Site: brandenburg
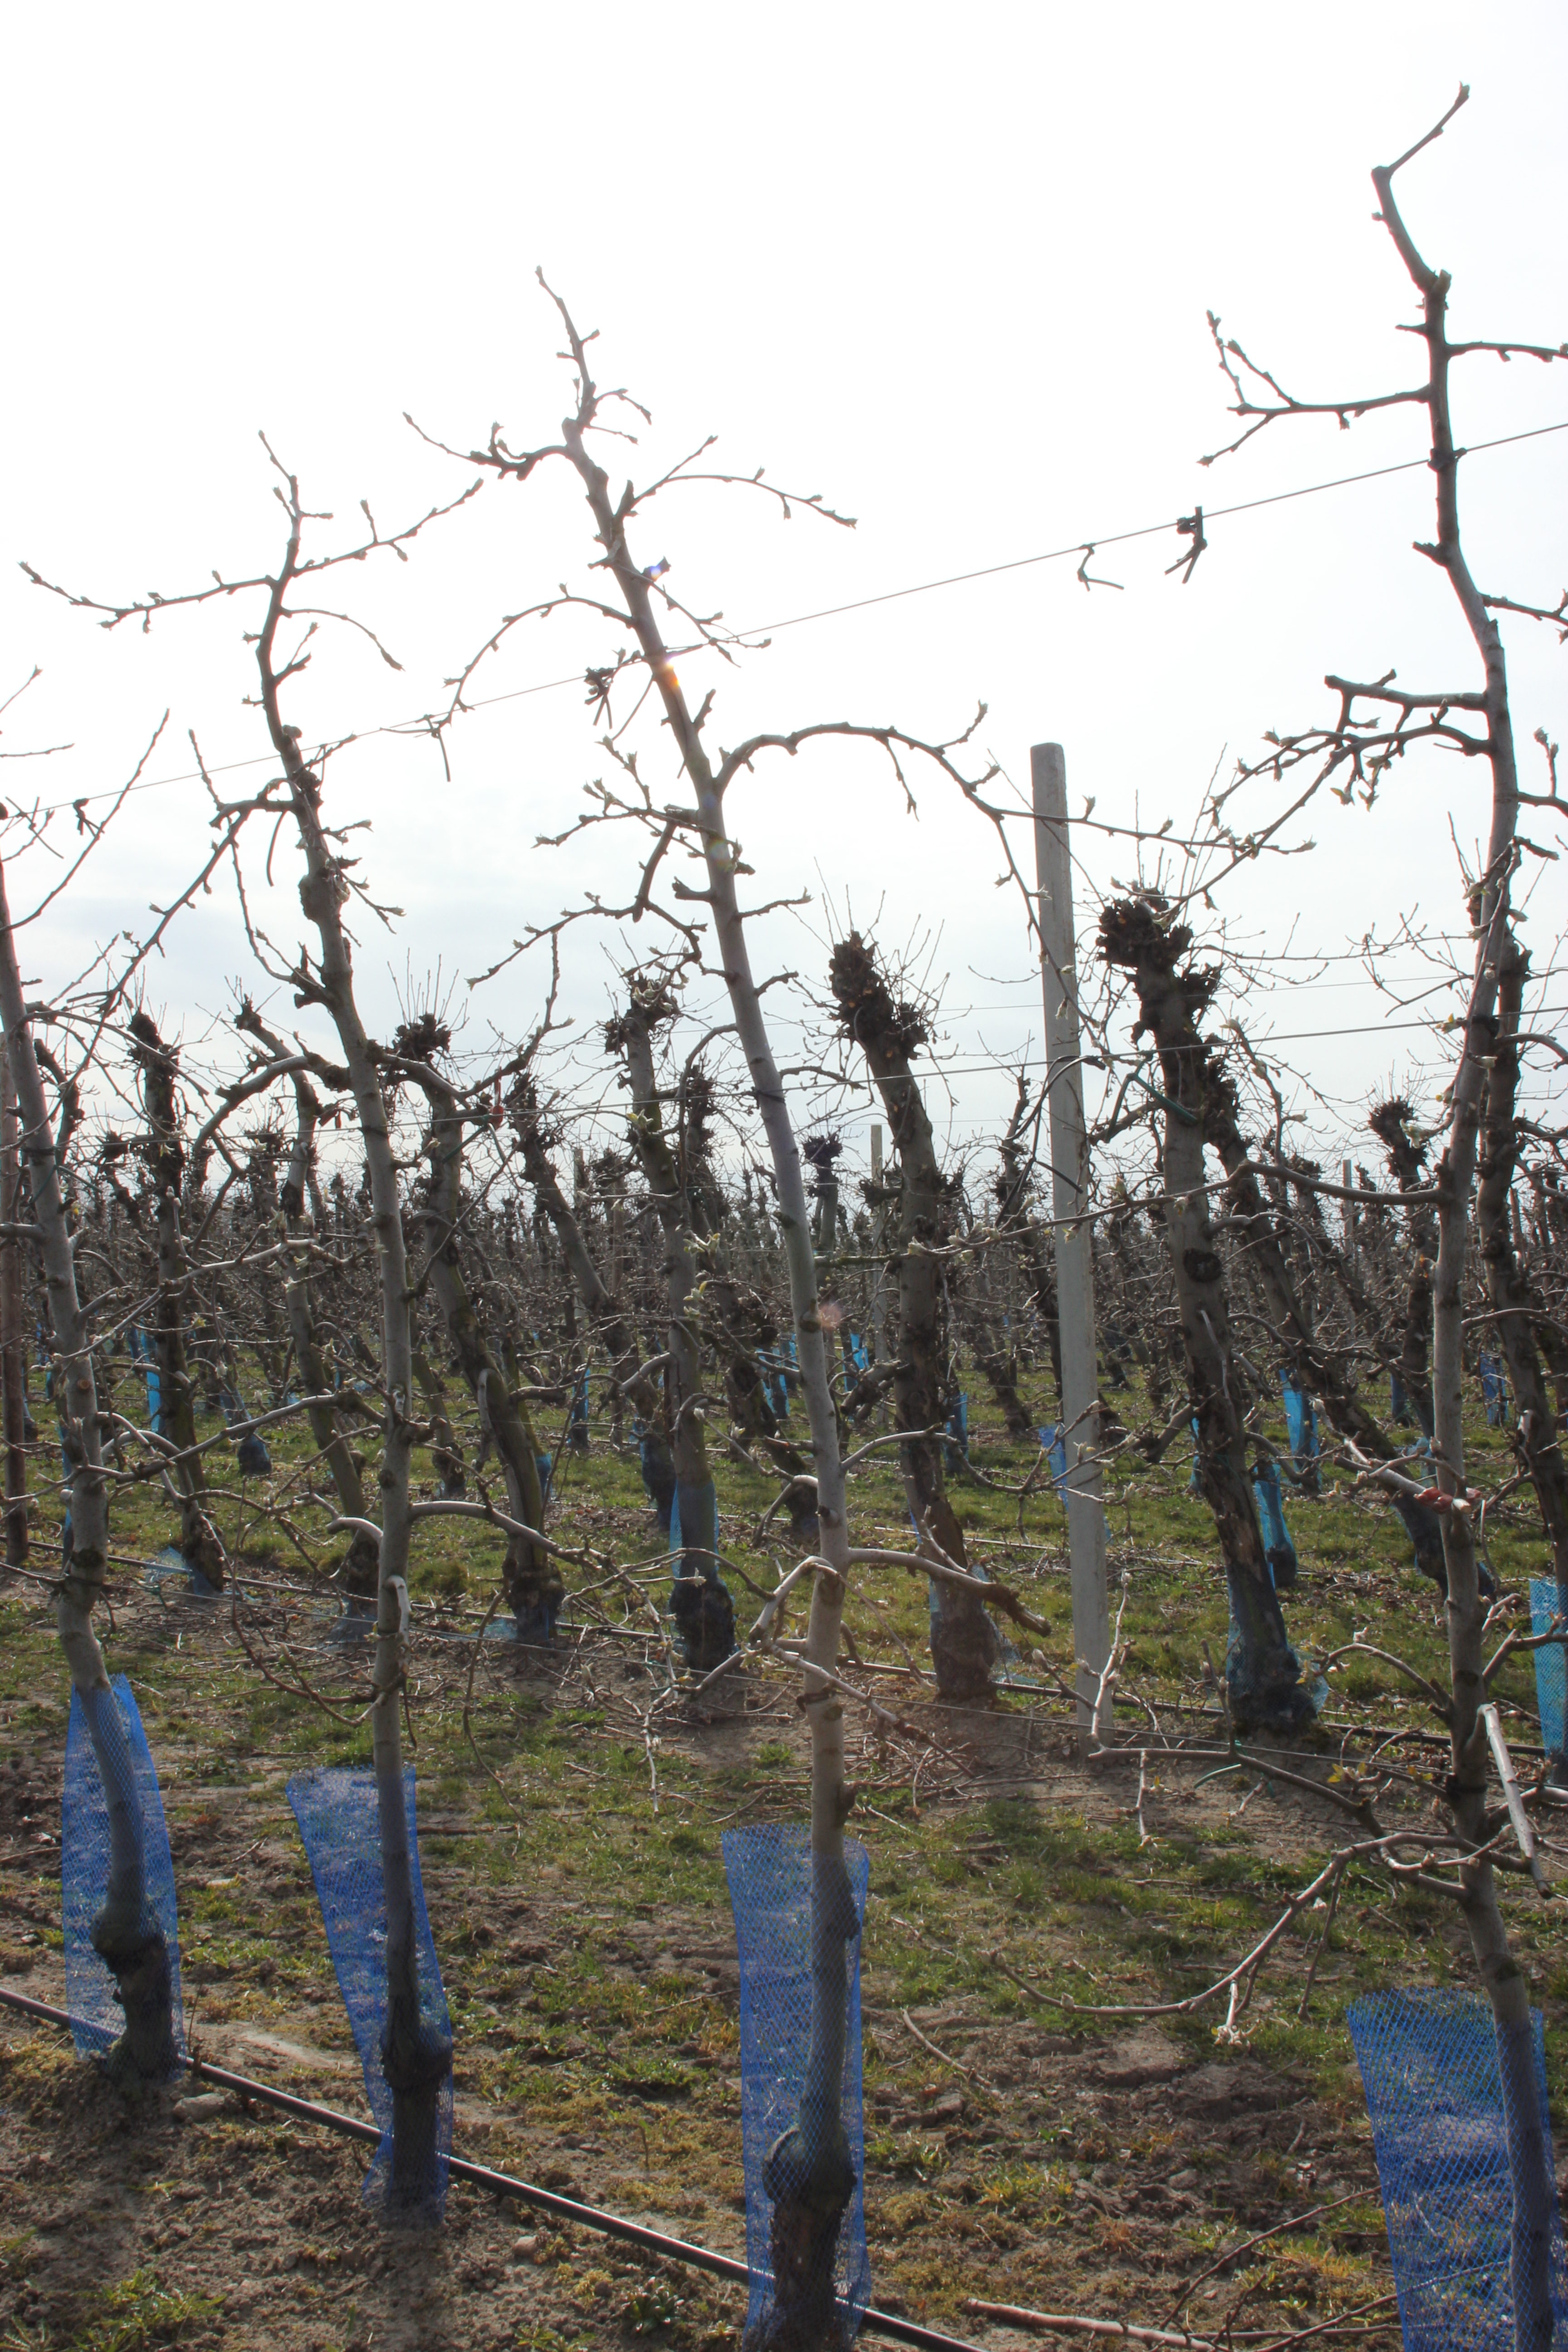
Growth stage (BBCH 54): Inflorescence emergence